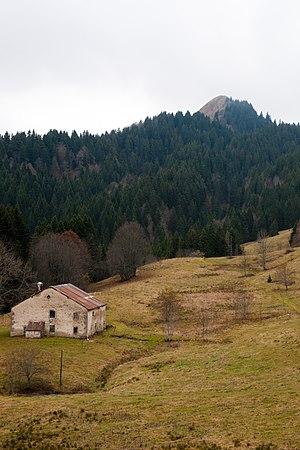
Sommet du Crêt de Chalam dans le Jura français, photo prise depuis la Borne au Lion (commune de La Pesse).
Le crêt de Chalam est un sommet du massif du Jura culminant à 1 540 m d'altitude. Il est situé dans le département de l'Ain, en France.